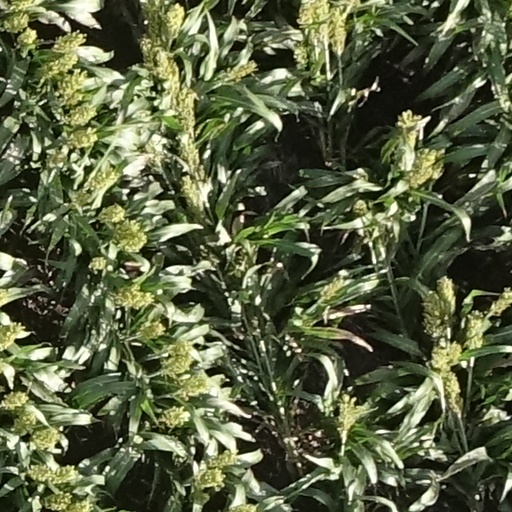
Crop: sorghum